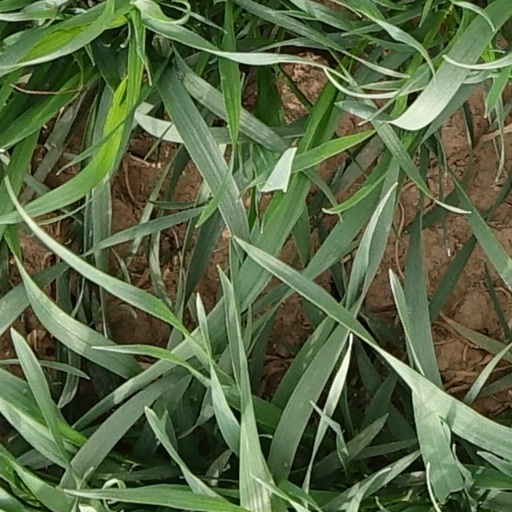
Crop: wheat